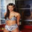
Label: woman